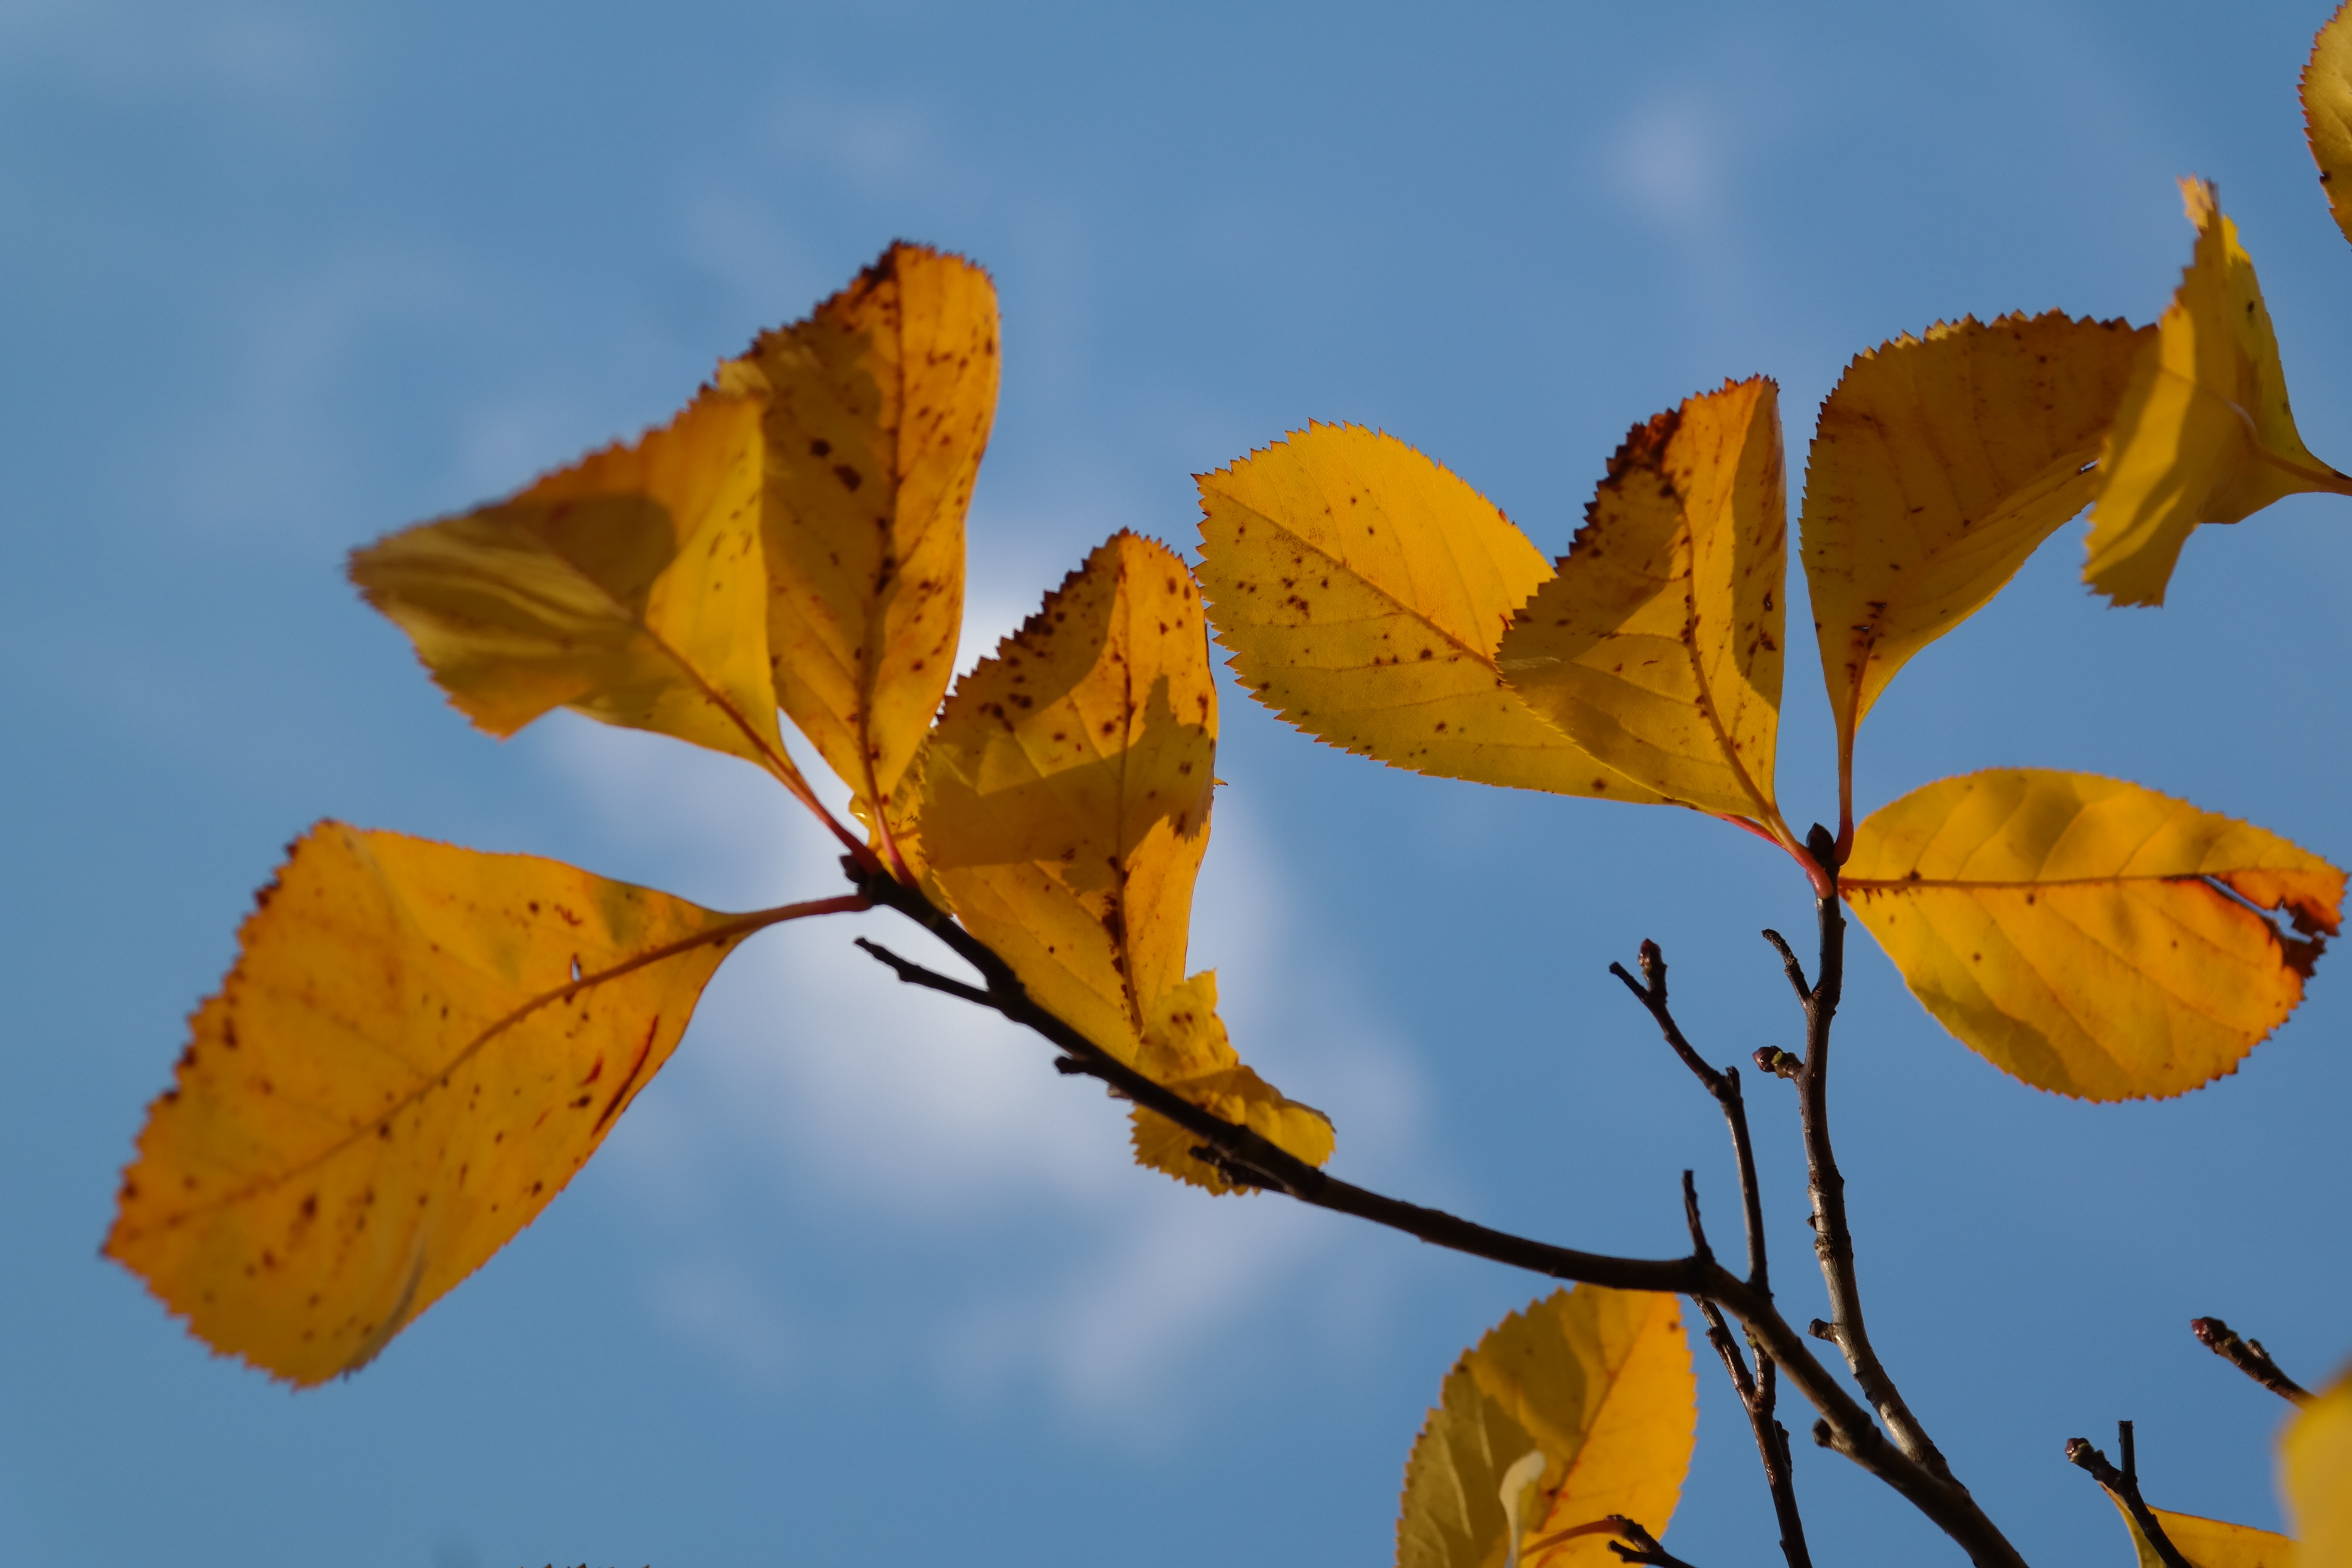
tree, nature, branch, plant, sky, sunlight, leaf, flower, bush, golden, autumn, yellow, flora, season, maple leaf, coloring, leaves, grove, large, fall color, fall foliage, golden autumn, hawthorn, crataegus, macro photography, kernobstgewaechs, rose greenhouse, flowering plant, maidenhair tree, rosaceae, thorn apple, plant stem, woody plant, land plant, leather leaf wei dorn, valve thorn, crataegus crus galli, crataegus crus wei dorn, home remedy plant